Run Baby Run (game show)

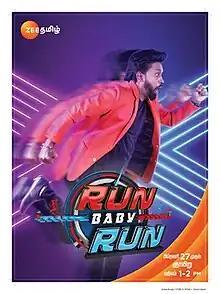

Run Baby Run is a 2022 Indian-Tamil language Reality game show, hosted by Jagan. The series was on Zee Tamil. It is also available on the digital platform on ZEE5. to 7 August 2022. It is also available for streaming on ZEE5.